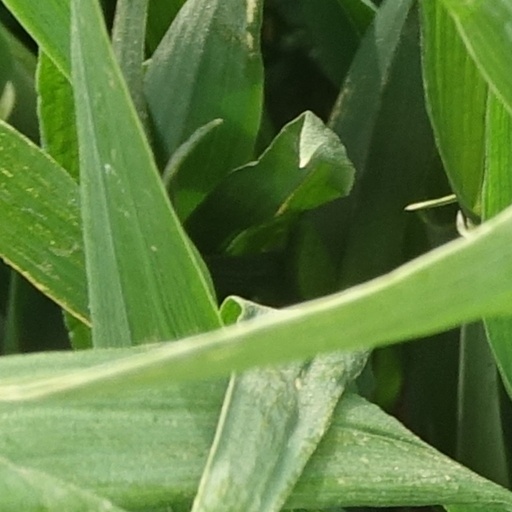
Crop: wheat